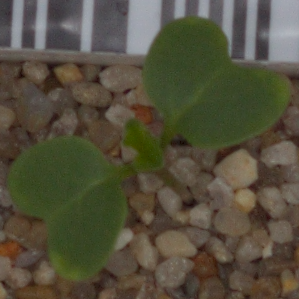
Label: charlock